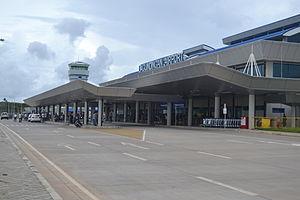
Laguindingan est une localité de la province du Misamis oriental, aux Philippines. En 2015, elle compte 24 405 habitants.
L'aéroport international de Laguindingan, est un aéroport situé à Cagayán de Oro, aux Philippines.